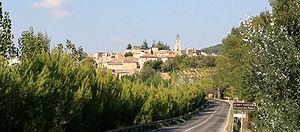
Visan est une commune française située dans le département de Vaucluse, en région Provence-Alpes-Côte d'Azur.